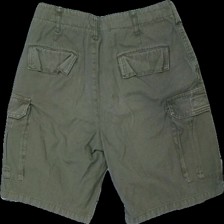
View: back
Type: Shorts
Category: Children
Brand: Not in the list
Brand text on label: jeans mgb wear
Colors: Green
Material: 100% cotton
Cut: Regular
Season: Summer
Damage location: bottom right
Damage 2 location: top center
Damage 3 location: top right
Price range: <50
Recommended usage: Export
Description: gröna shorts, urtvättade
Comment: urtvättade